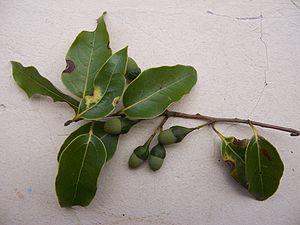
Aussi appelé bois de cannelle, le cannelle marron est un arbre de la famille des Lauracées, endémique des Mascareignes, présent à l'île Maurice, ainsi qu'à La Réunion, où il est assez commun.